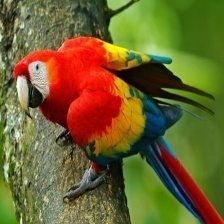
Species: SCARLET MACAW
Scientific name: ARA MACAO
ImageNet parent category: macaw